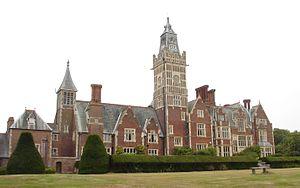
Aldermaston est une ville essentiellement rurale, une agglomération dispersée, paroisse civile et circonscription électorale du Berkshire, en Angleterre.